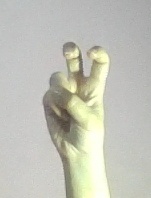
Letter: toot